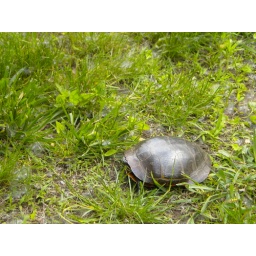
This turtle was crossing the road by Pete and Fran's house. We stopped and Matt shooed him to safety.